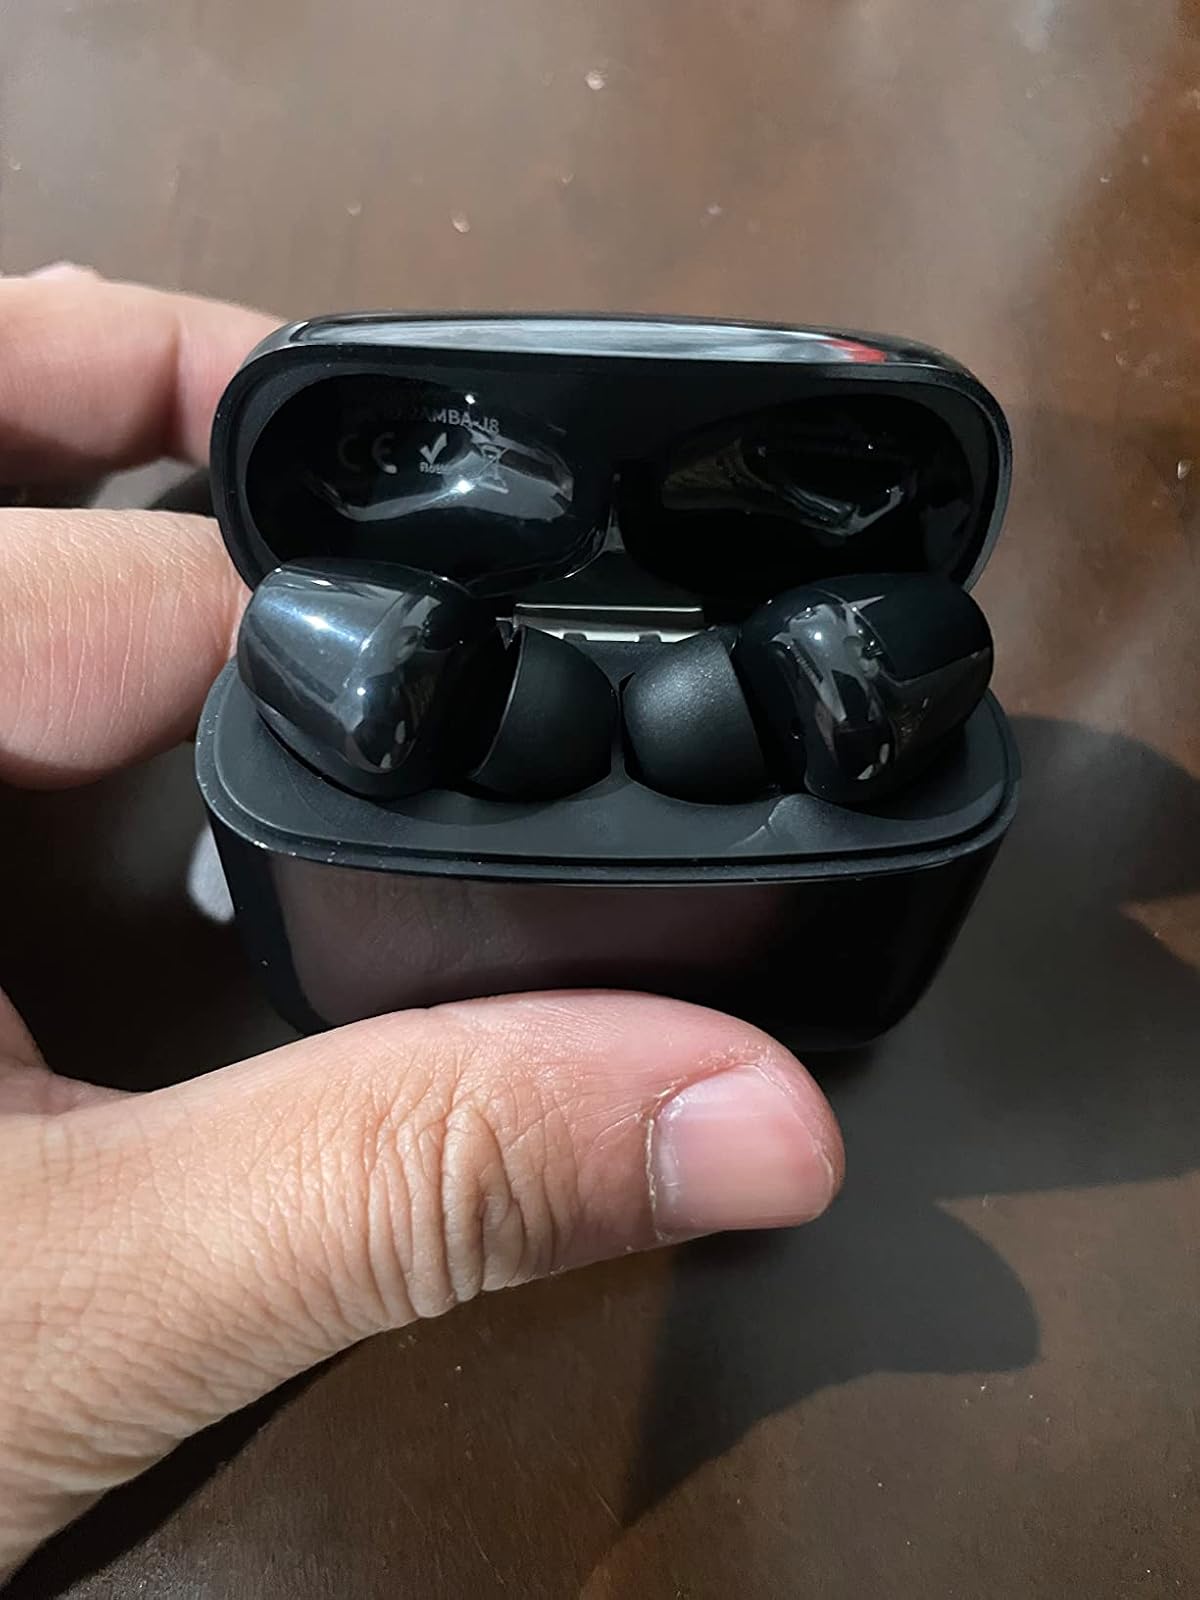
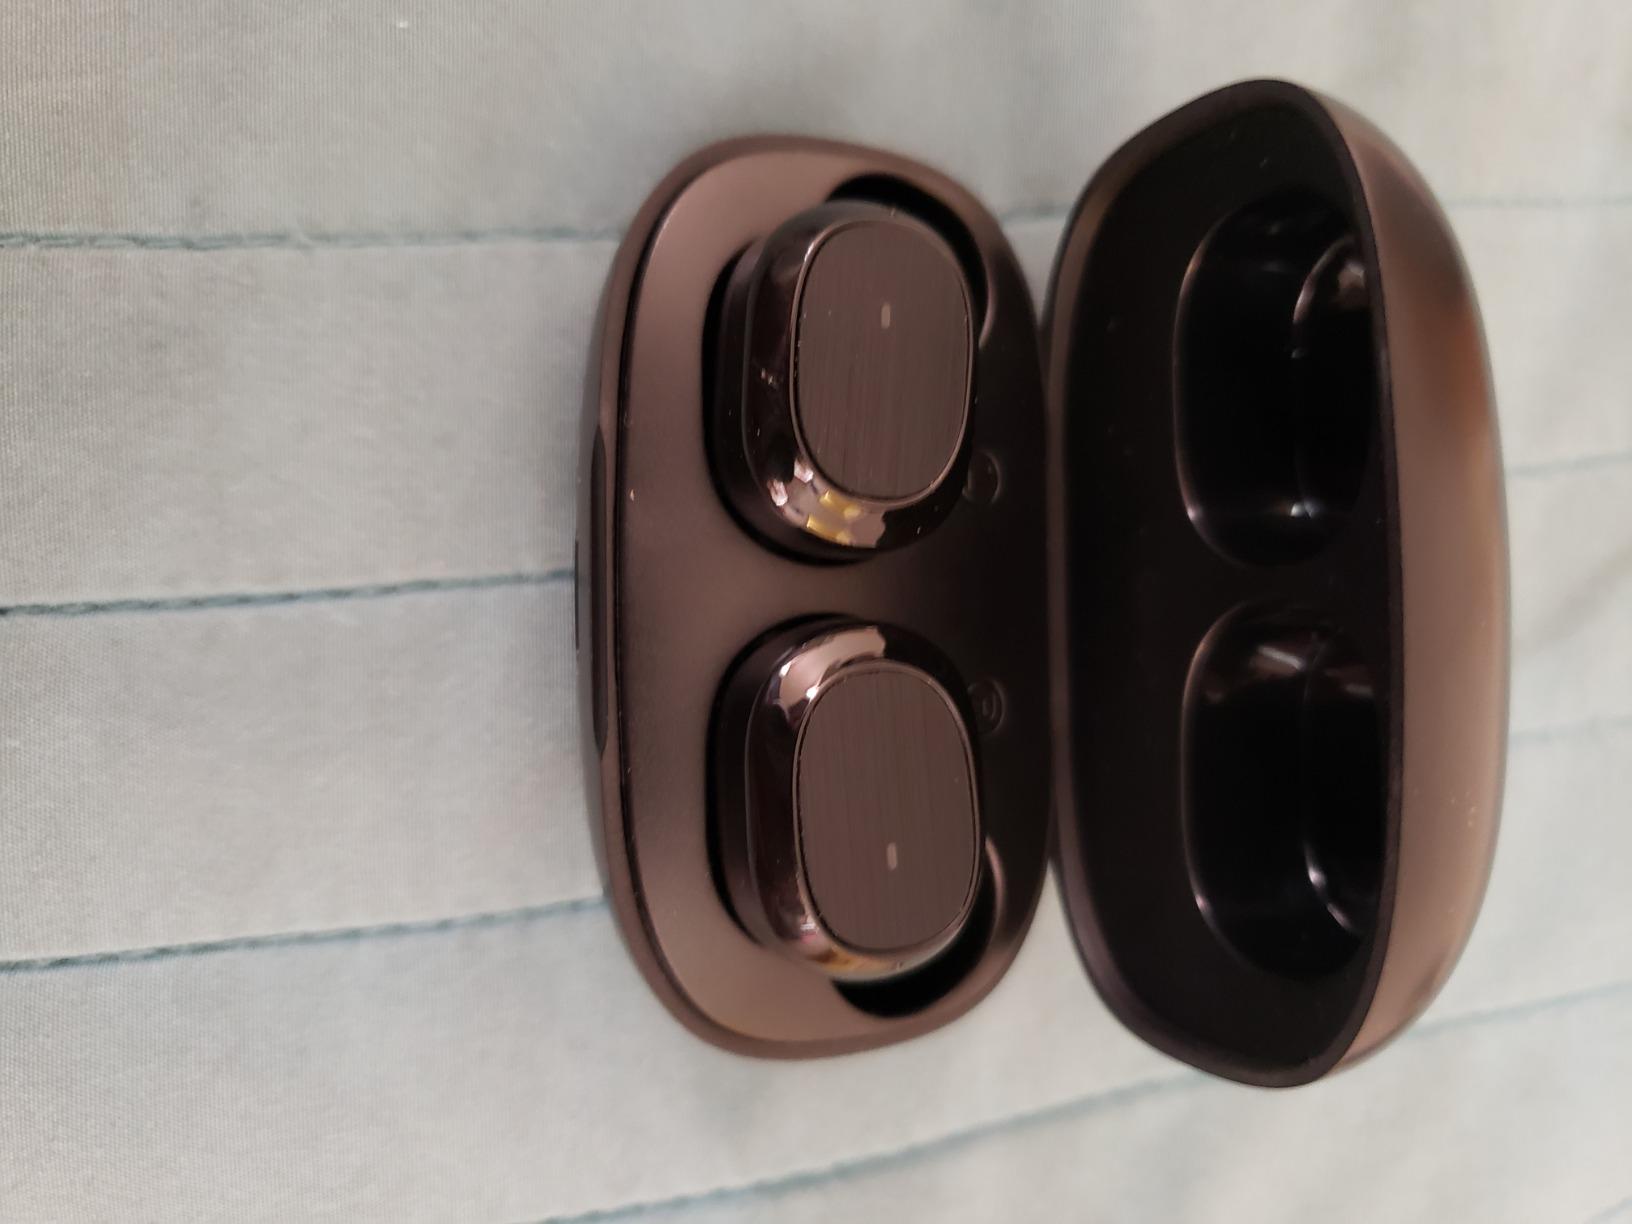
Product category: earbuds
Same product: no